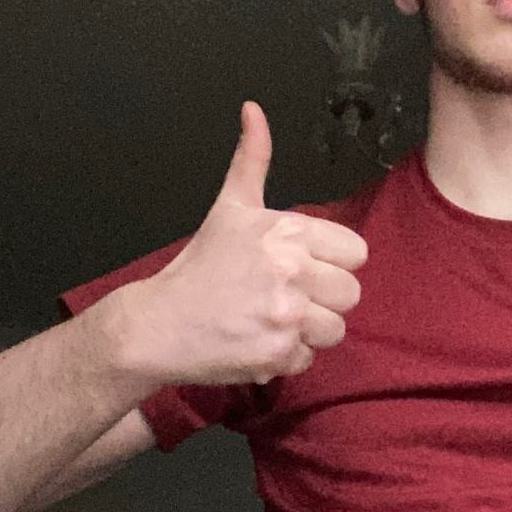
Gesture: like